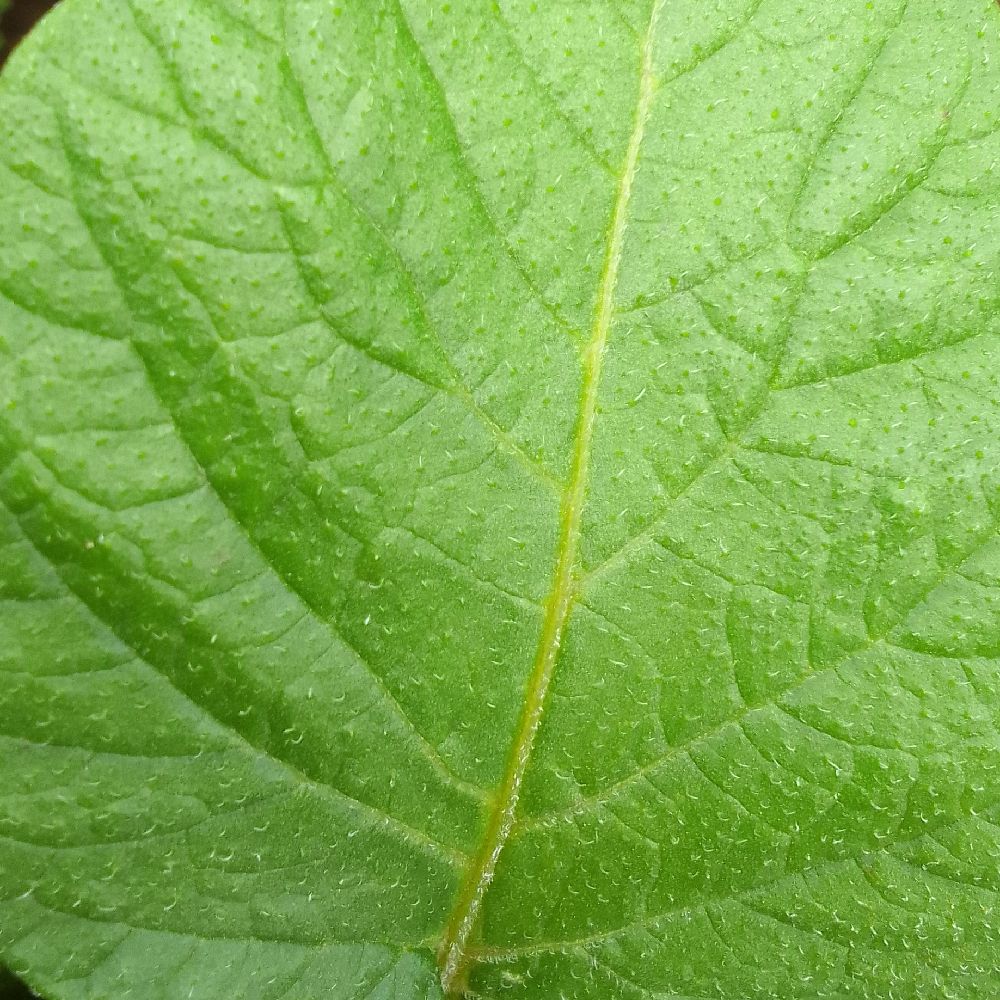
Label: Healthy